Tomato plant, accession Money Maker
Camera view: horizontal (90 deg, fisheye); turntable rotation: 90 degrees
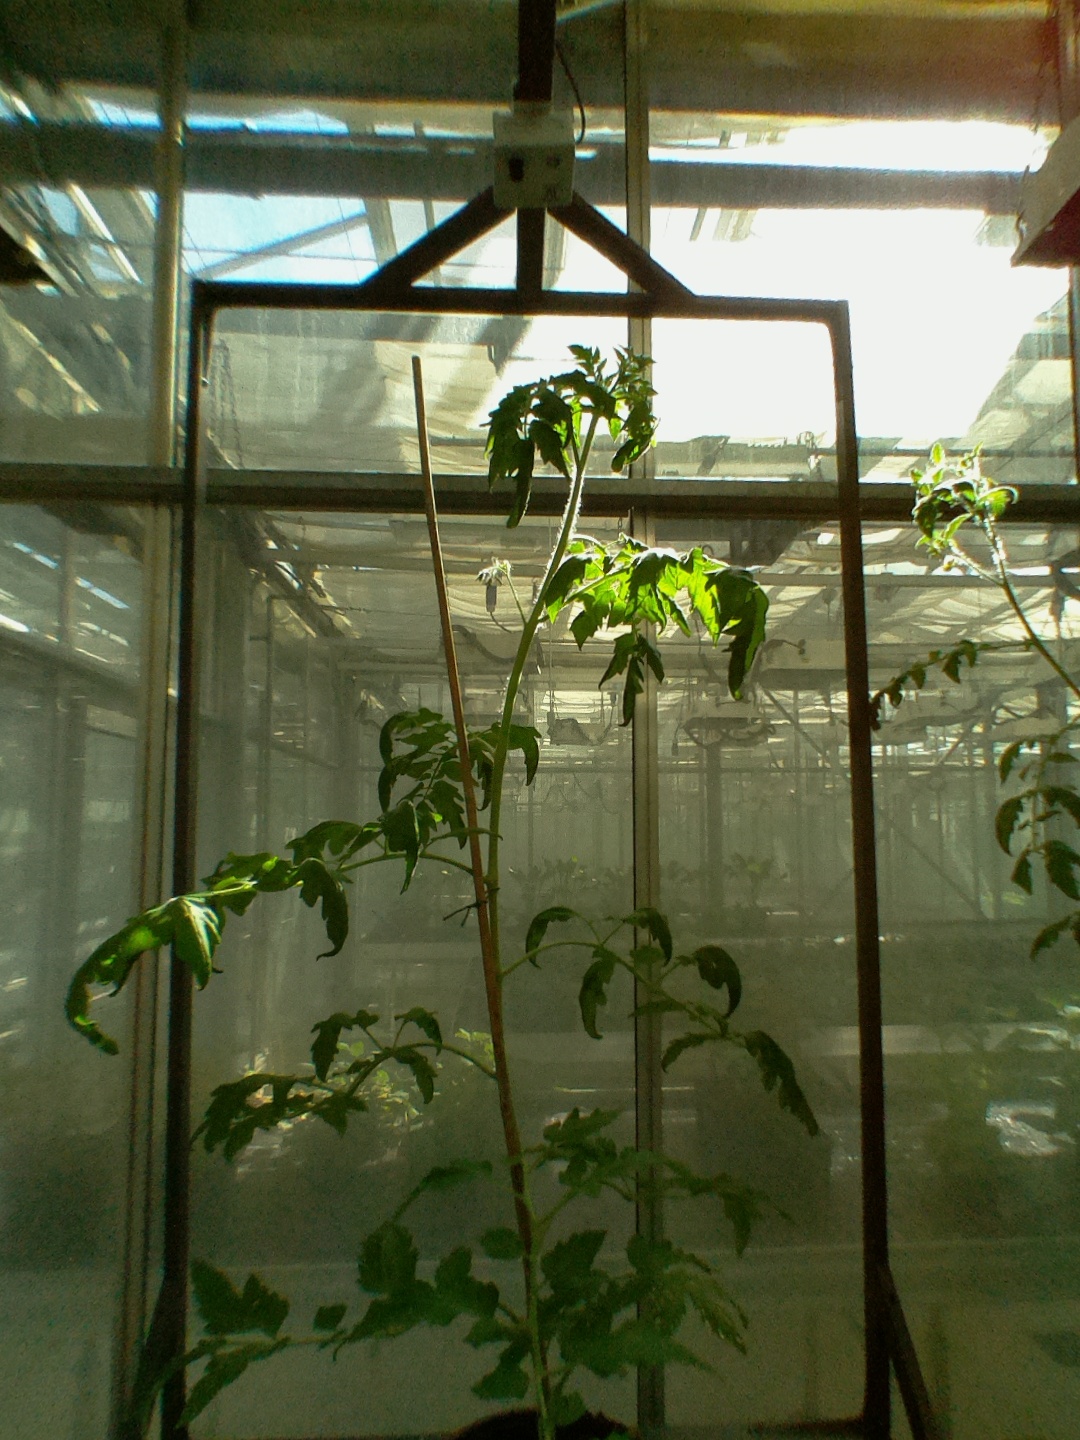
BBCH growth stage 60: First flowers open